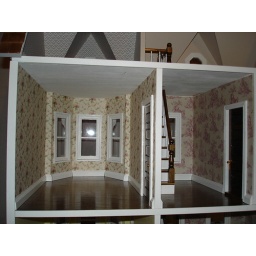
The Master Bed Room in Abby's house has a rose design wall paper.